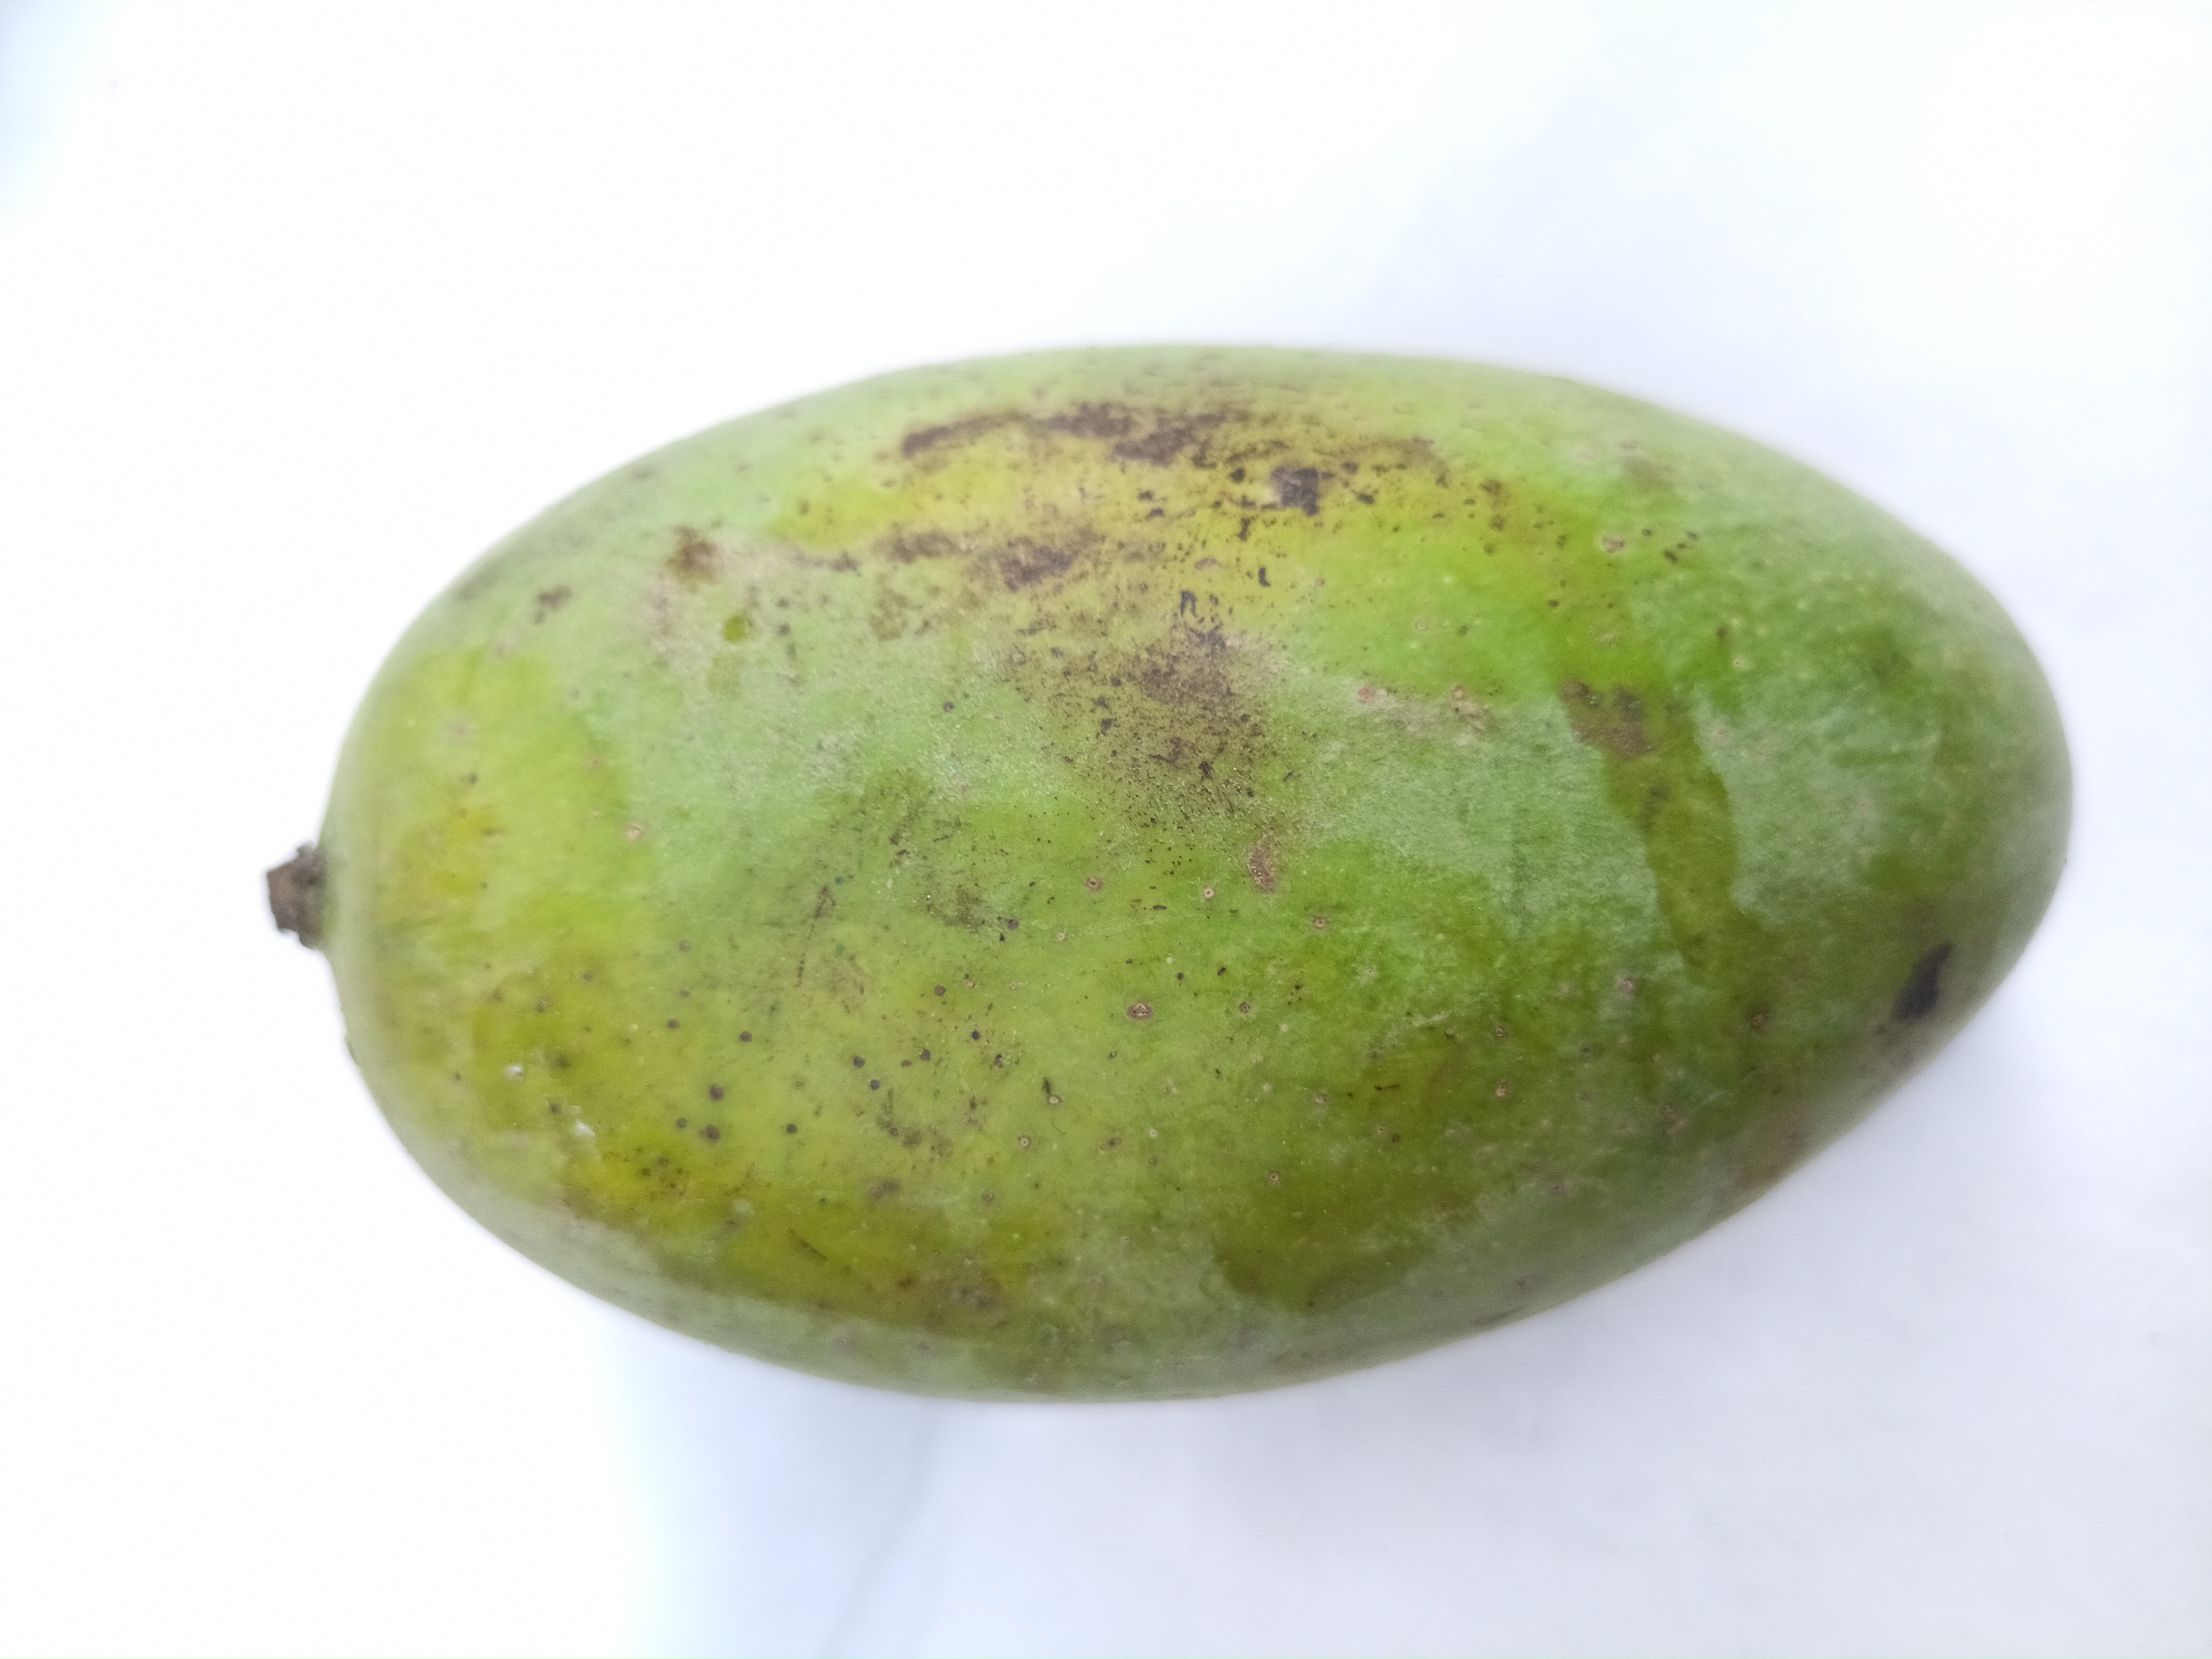
Mango variety: Amrapali